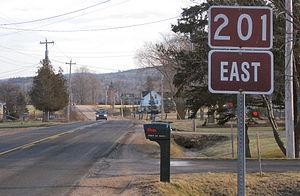
La route 201 est une route secondaire de la Nouvelle-Écosse située dans le sud-ouest de la province. Elle dessert la région de la vallée de la rivière Annapolis. Elle traverse une région vallonneuse et agricole. De plus, elle mesure 68 kilomètres, et est pavée sur toute sa longueur.